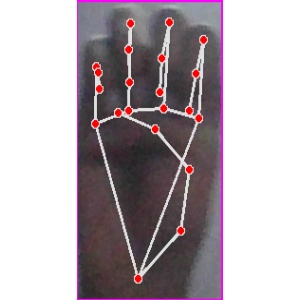
अक्षर: म